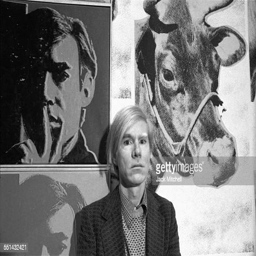
printmaking artist photographed at his retrospective exhibition